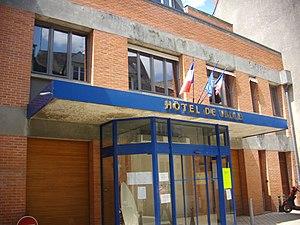
Mairie d'Amboise (Indre-et-Loire, France)
Amboise est une commune française située dans le département d'Indre-et-Loire dans l'arrondissement de Loches en région Centre-Val de Loire.